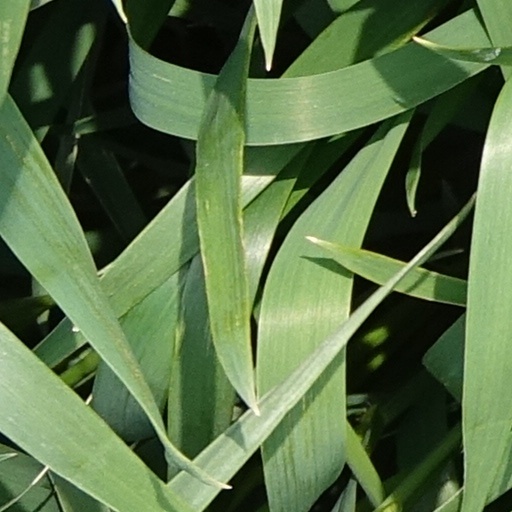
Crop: wheat